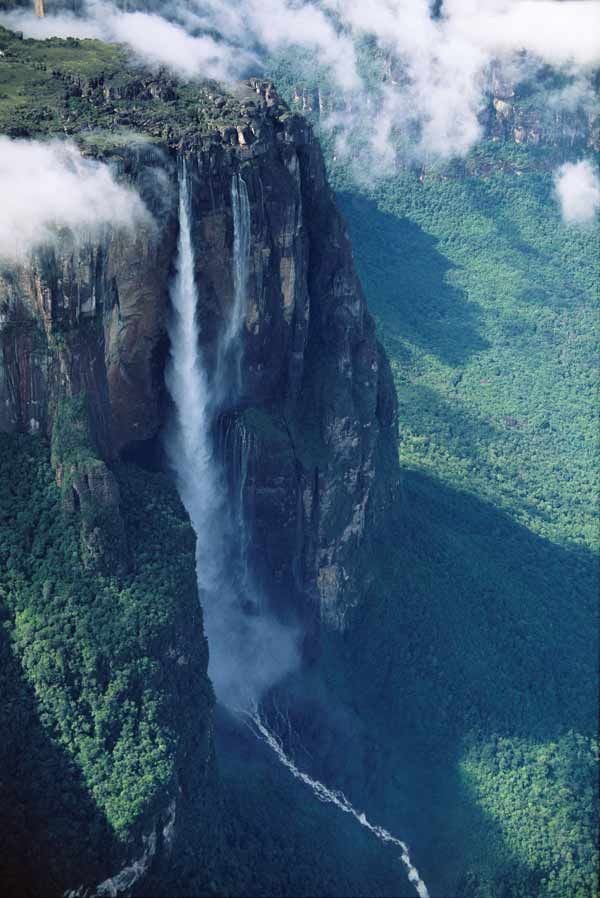
Landmark: Angel Falls